Zillennials

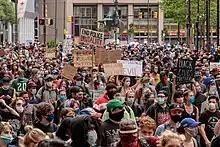
Masked zillennial protesters in Philadelphia during the George Floyd protests in June 2020

Zillennials, or Zennials, is a social cohort encompassing people born on the cusp of, or during the latter years of the Millennial generation and the early years of Generation Z. Some sources give the ranges of those born loosely around 1993 to 1998. Their adjacency between the two generations and limited age set has led to their characterization as a "micro-generation". They are generally the children of younger baby boomers and older Gen Xers. Estimates of the U.S. population in this cohort range from 30 million to 48 million.